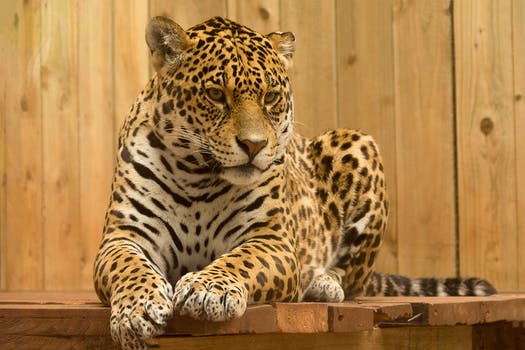
Label: No Watermark